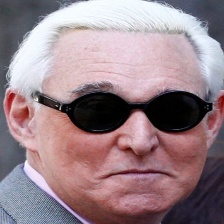
Species: LOONEY BIRDS
Scientific name: LUNATICUS AMERICONIS